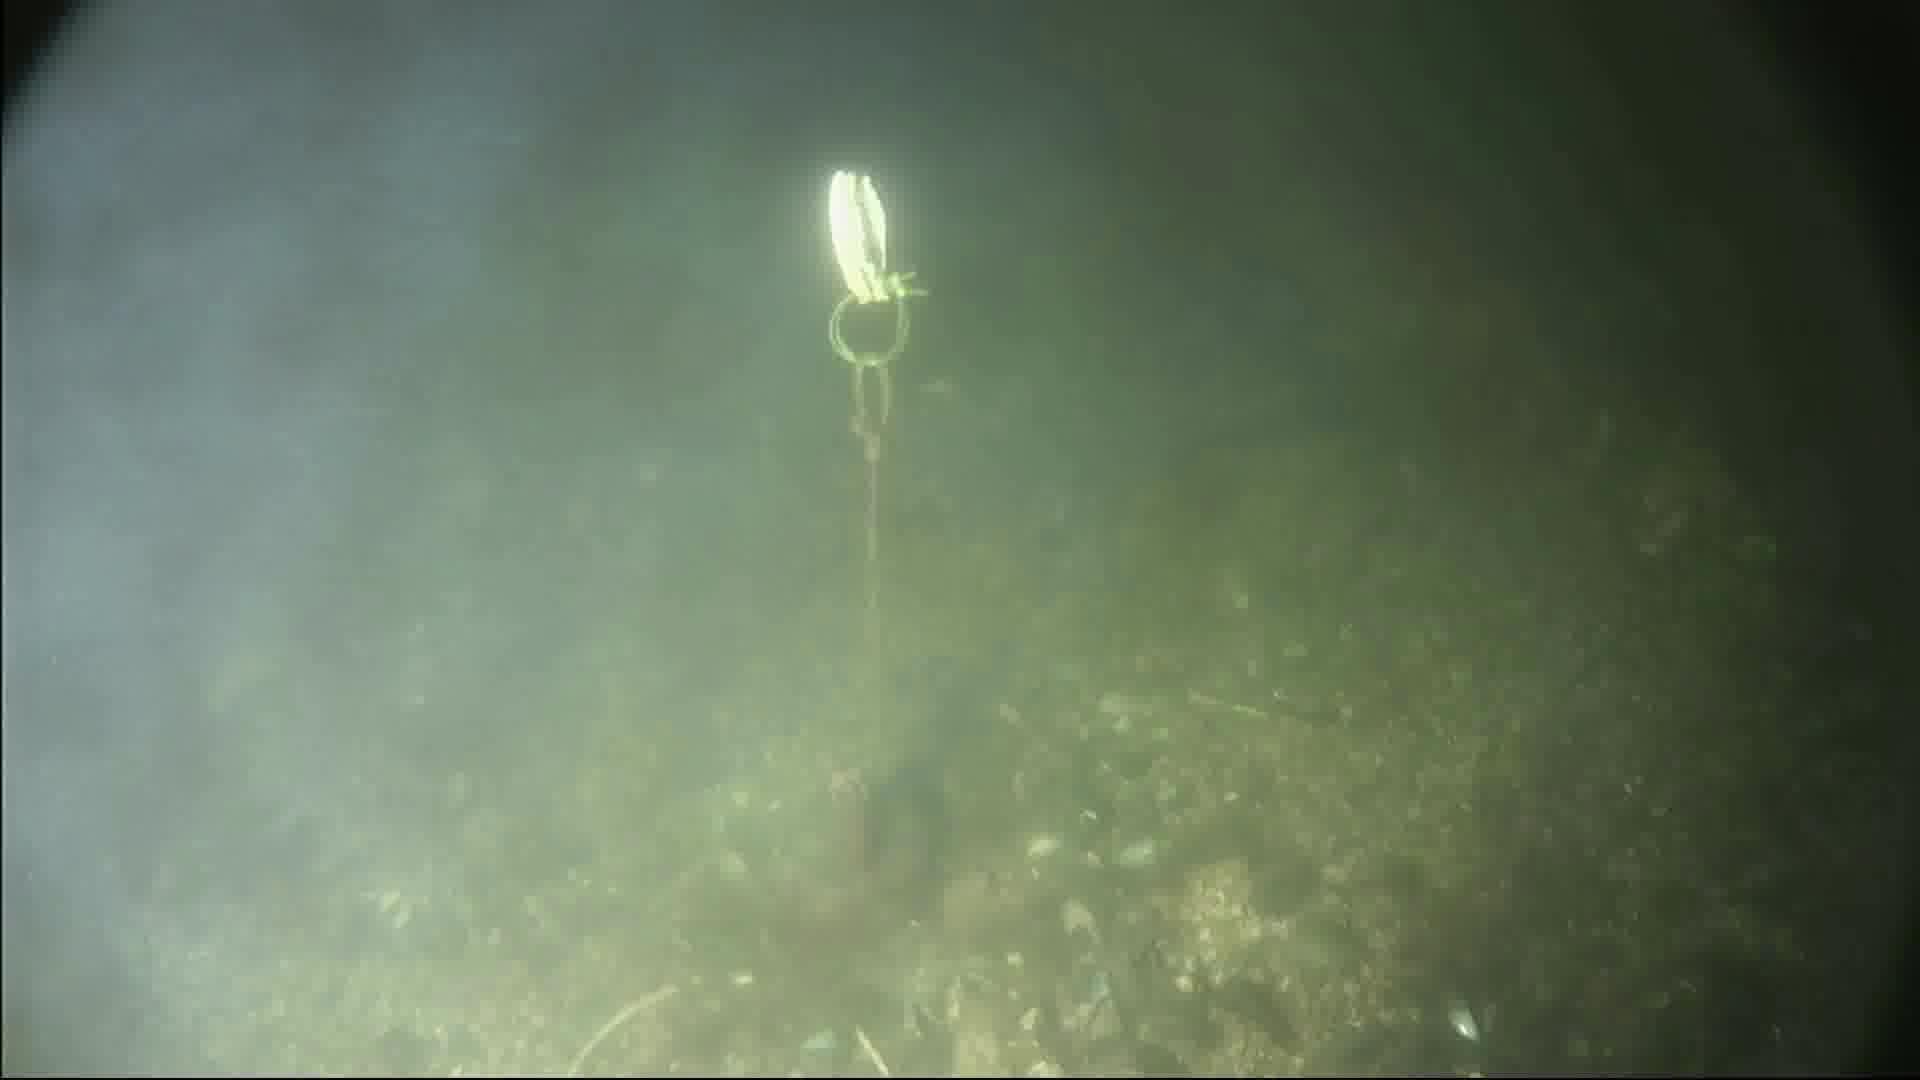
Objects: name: crab